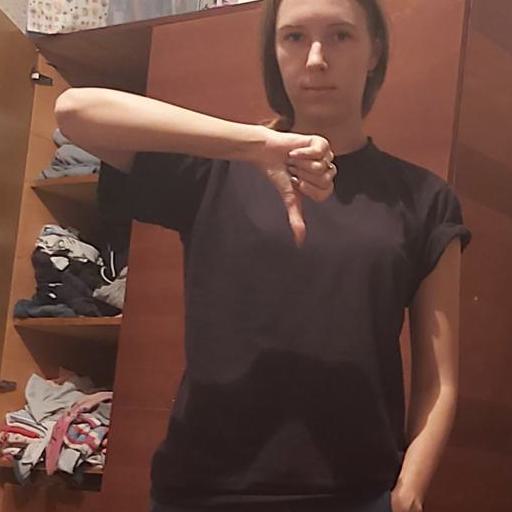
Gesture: dislike